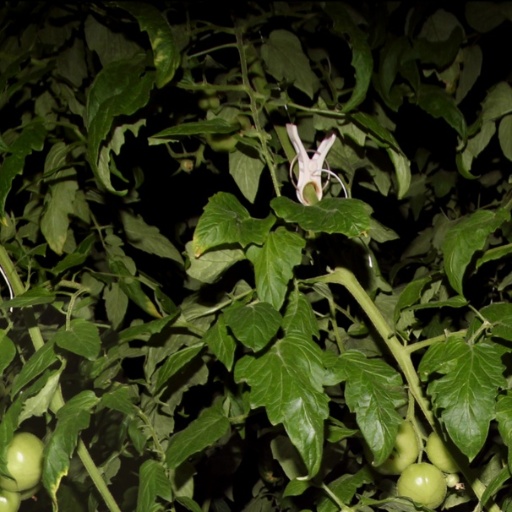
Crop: tomato